Saint-Pol-de-Léon Cathedral

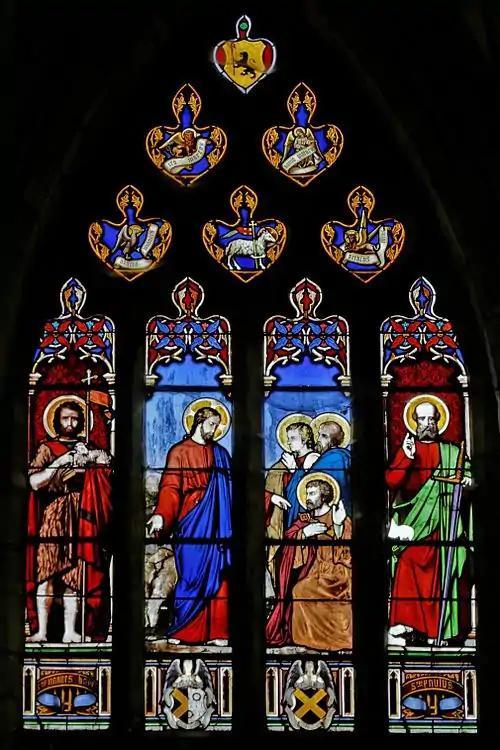
Window depicting John the Baptist, Saint Peter and Saint Paul

The central window dates to 1868. It comprises four lancets. In the first panel is John the Baptist, in the second and third lancets Jesus is shown with Saint Peter and the fourth panel depicts St. Paul. The arms of Léon appear at the top of the window as well as those of the cathedral chapter. Above the window, two écu are held by two angels. One bears the motto "vexillum regis" and is the insignia of the de la Bouéxière family and the other is the insignia of the du Cleuzious.